Mizoram

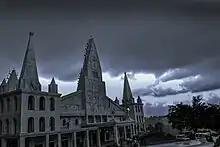
Solomon's Temple, Aizawl

Following the conclusion of the First Anglo-Burmese War, the British solidified their presence in Assam and Bengal, bringing them closer to the Lushai Hills. The first Anglo–Lushai skirmishes occurred after the Lushai Expedition in 1870–71 prompted by the Lushai kidnapping of a British tea owner's daughter, Mary Winchester during a major raid in Alexandrapur. Various Lushai chiefs invaded Chittagong, Cachar, Tripura, Sylhet, and Manipur between the end of 1870 and the beginning of 1871. These were attributed to Vanhnuailiana, Lalbura, Bengkhuaia and Savunga. After the British retaliated, the region remained peaceful until 1888 when chiefs resumed raiding British enterprises and settlements, which saw the Chin-Lushai Expedition of 1889–90. British historical records on the Mizo Hills state that similar inter-ethnic tribal raids continued for decades after the "First British Invasion." Such raids would be to seek out loot, slaves, or retaliation for earlier lost battles.